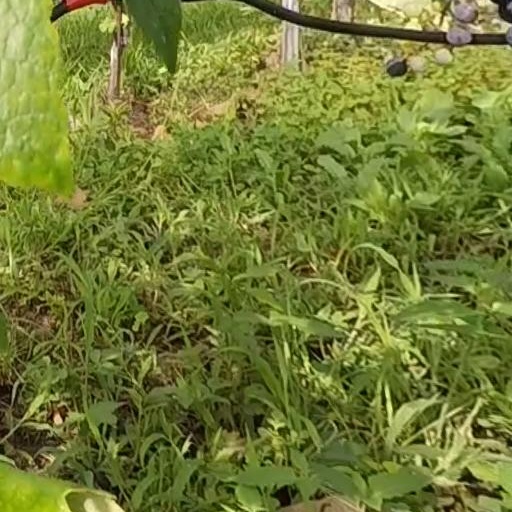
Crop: grape